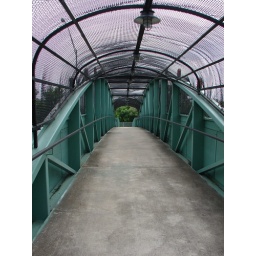
The little bridge above 5th street